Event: Nepal Earthquake
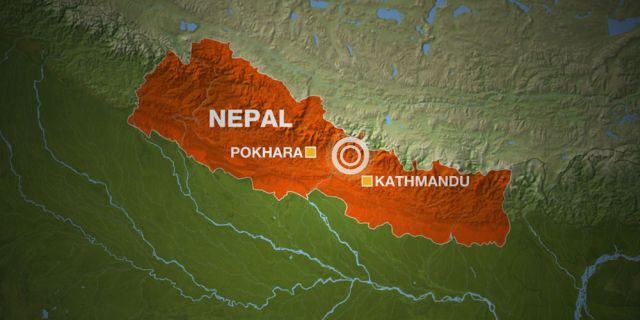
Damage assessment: no_damage